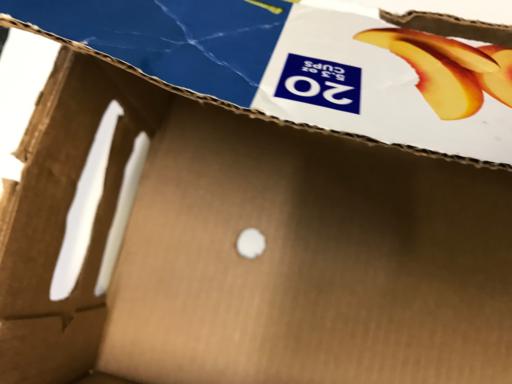
Waste category: cardboard